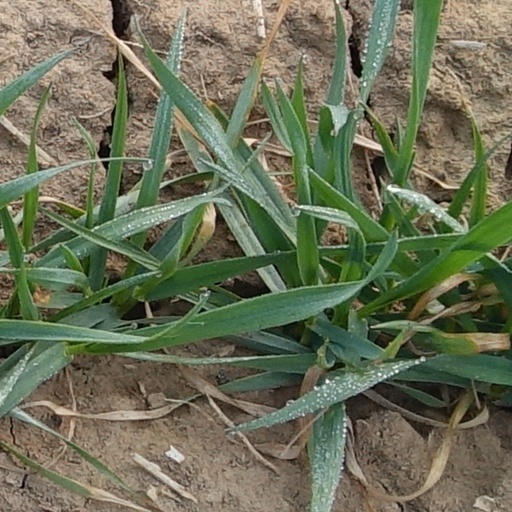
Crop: wheat